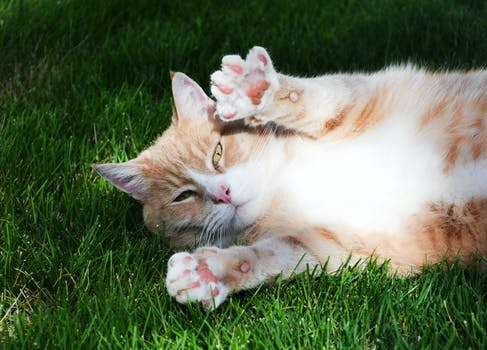
Label: No Watermark